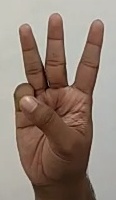
ASL sign: 6